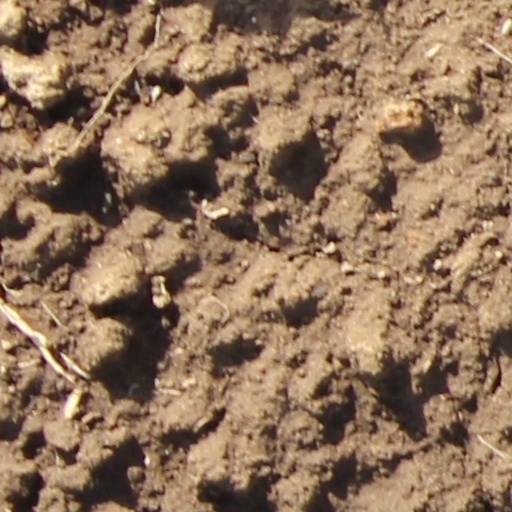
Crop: wheat